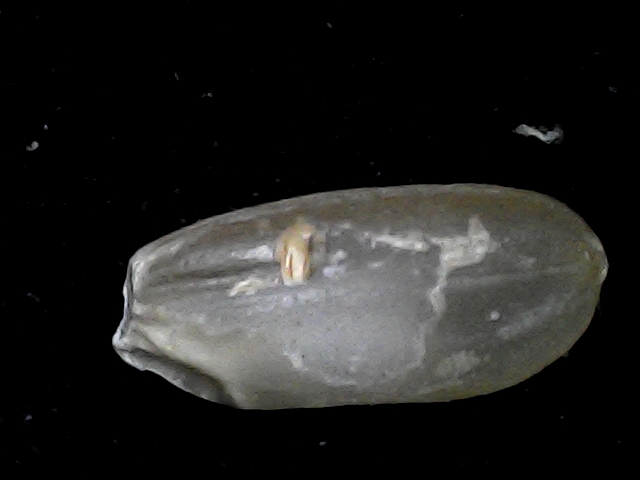
Rice variety: BD76